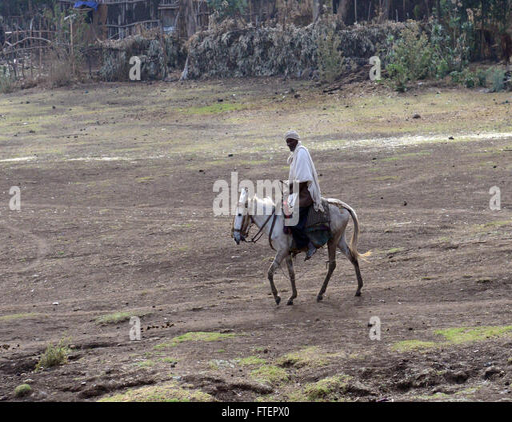
man on his horse in the highlands